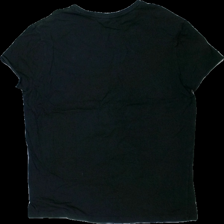
View: back
Type: T-shirt
Category: Men
Brand: H&M
Colors: Black
Material: 100% cotton
Cut: Regular
Size: XL
Season: All
Stains: Major
Damage location: bottom center
Price range: <50
Recommended usage: Export
Description: svart t-shirt mycket luddig